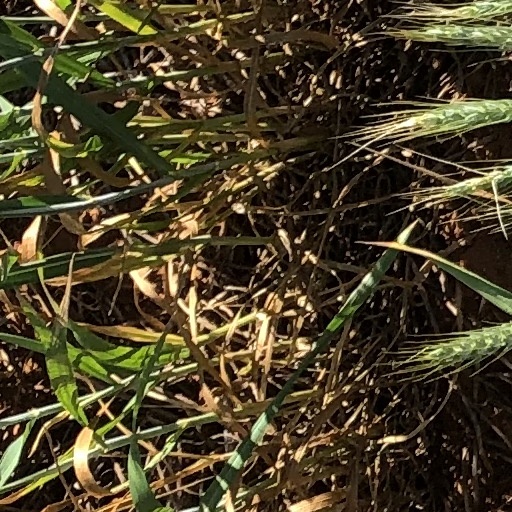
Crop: wheat